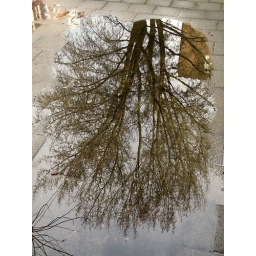
Weerspiegeling van een bloeiende abeel in een plas op de stoep. Reflection of a flowering aspen in a puddle on the pavement